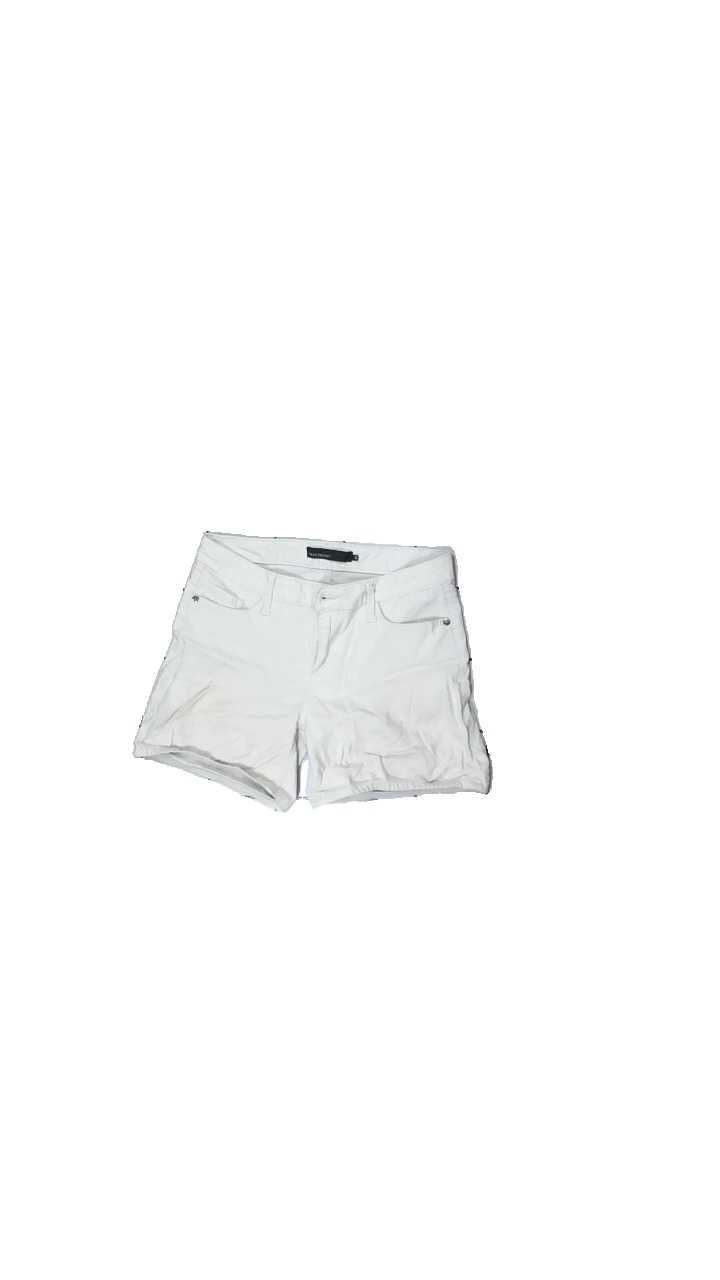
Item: Shorts (Ladies)
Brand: Free Quent
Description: Beige shorts
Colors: Beige
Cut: Cropped
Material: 63% Nylon 37% Viscose
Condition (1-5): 3
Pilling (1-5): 5
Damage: stain
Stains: Minor
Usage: Export
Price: <50